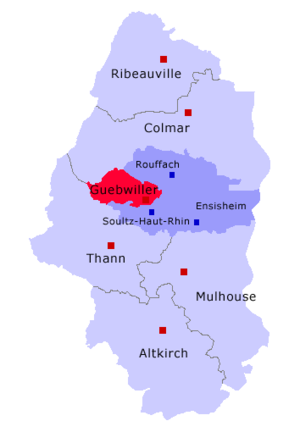
Le canton de Guebwiller est un canton français situé dans le département du Haut-Rhin, en région Grand Est. Le canton de Guebwiller fait partie de la septième circonscription du Haut-Rhin.